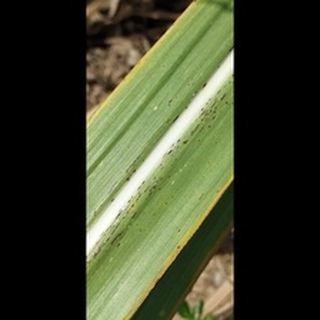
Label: sugarcane_rust